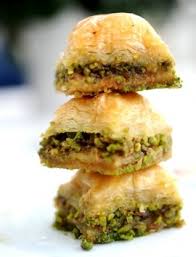
Yemek: baklava